Goito-class cruiser

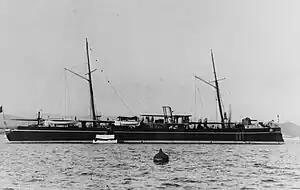
; note the 4.7 in gun on her bow

The primary armament for the class was five torpedo tubes, though only had four tubes. The ships also carried a variety of light guns. was equipped with five 40-caliber (cal.) guns, two 20-cal. guns, and three 37 mm revolving Hotchkiss guns, all mounted singly. had six 57 mm guns and two 37 mm guns, and carried only six 57 mm guns. was the only vessel to carry a medium-caliber gun, a single 32-cal. gun mounted on her bow. She also carried six 57 mm guns and two 37 mm guns. The ships were protected with an armored deck that was thick.